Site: brandenburg
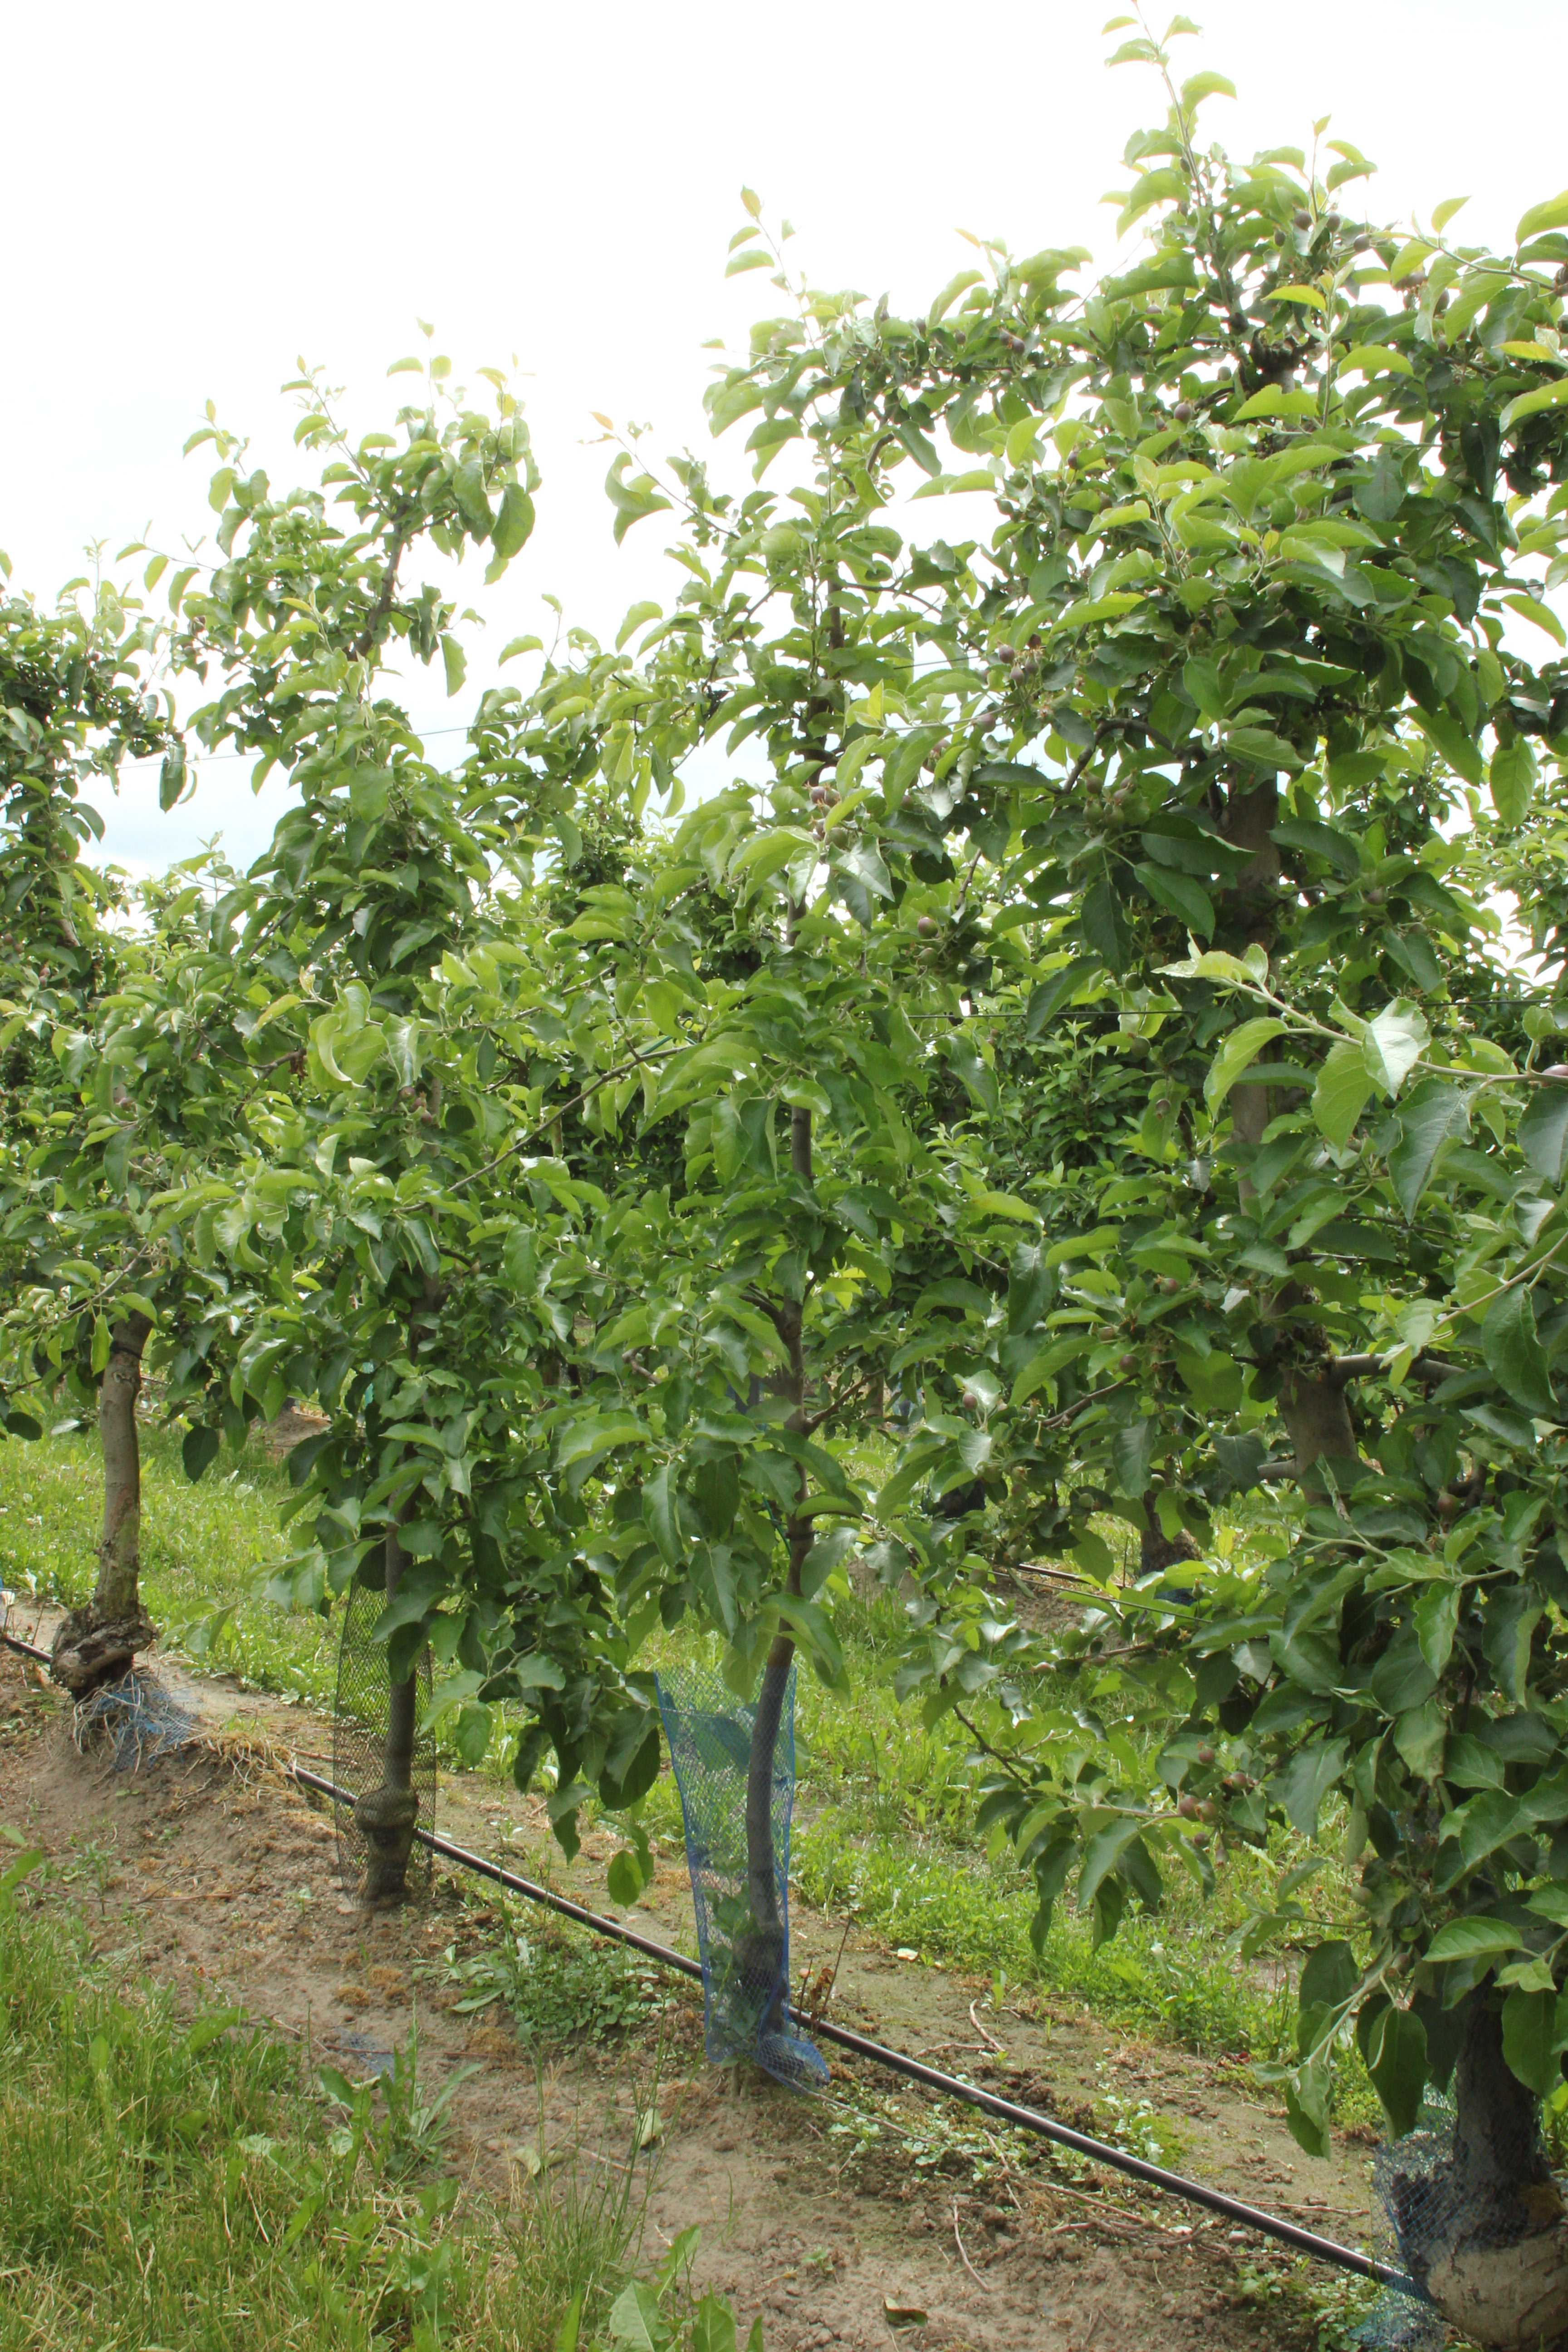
Growth stage (BBCH 72): Development of fruit